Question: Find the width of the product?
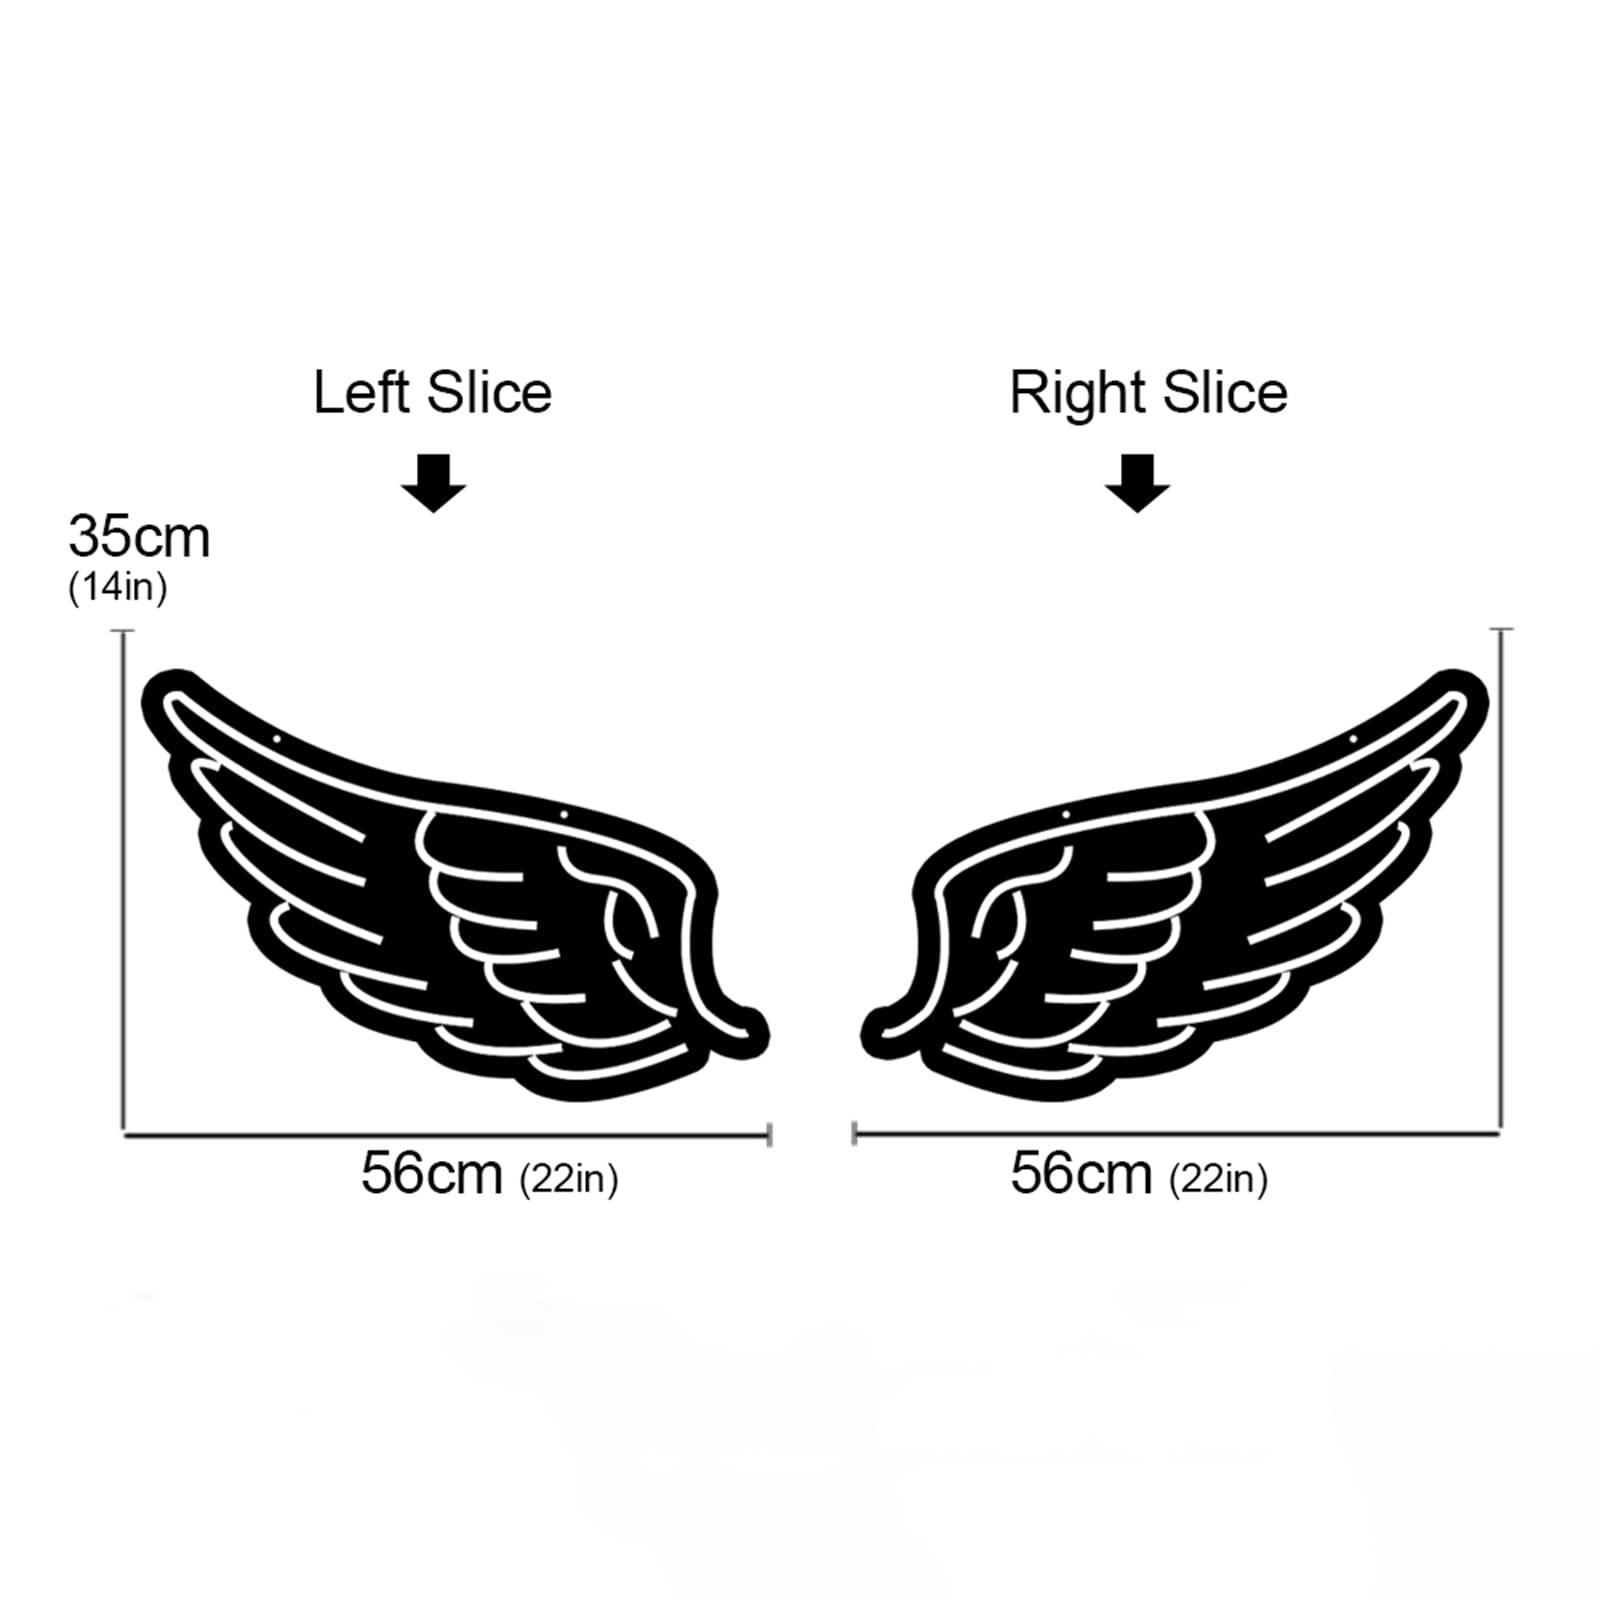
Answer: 56.0 centimetre